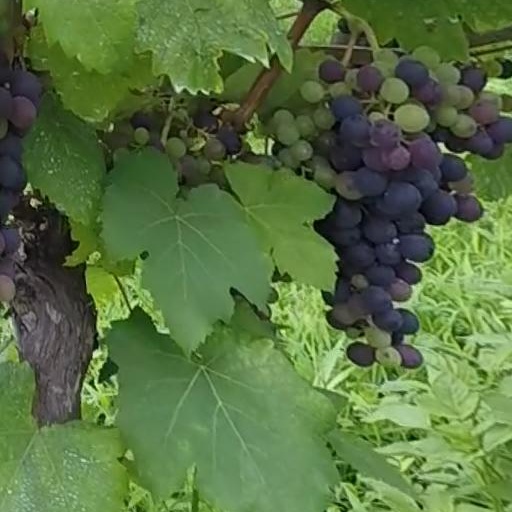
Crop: grape